Idris Elba

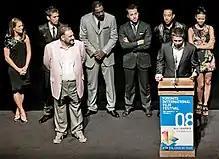
Elba ("back row, centre") with the cast of "RocknRolla" at the 2008 Toronto International Film Festival

In 2005, he portrayed Captain Augustin Muganza in "Sometimes in April", an HBO film about the Rwandan genocide. Elba appeared on the 2007 BET special "Black Men: The Truth". He appeared as Charlie Gotso on "The No. 1 Ladies' Detective Agency", filmed in Botswana. The series premiered on 23 March 2008, Easter Sunday, on BBC One, receiving a high 6.3 million viewers and 27% of the audience share. In January 2009, "Variety" reported that Elba would portray Charles Miner, a new rival to Dunder Mifflin regional manager Michael Scott (Steve Carell) for NBC's "The Office". Elba appeared in a six-episode story arc later in the 2009 season, as well as the season finale. In September 2009, he signed a deal to star as the lead role on the six-part BBC television series "Luther", which aired in May 2010. He appeared on Showtime's "The Big C" in 2010. At the 69th Golden Globe Awards telecast on 15 January 2012, Elba won Best Actor in a Miniseries or Television Film for his role on the BBC crime thriller series "Luther".